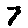
Label: 7